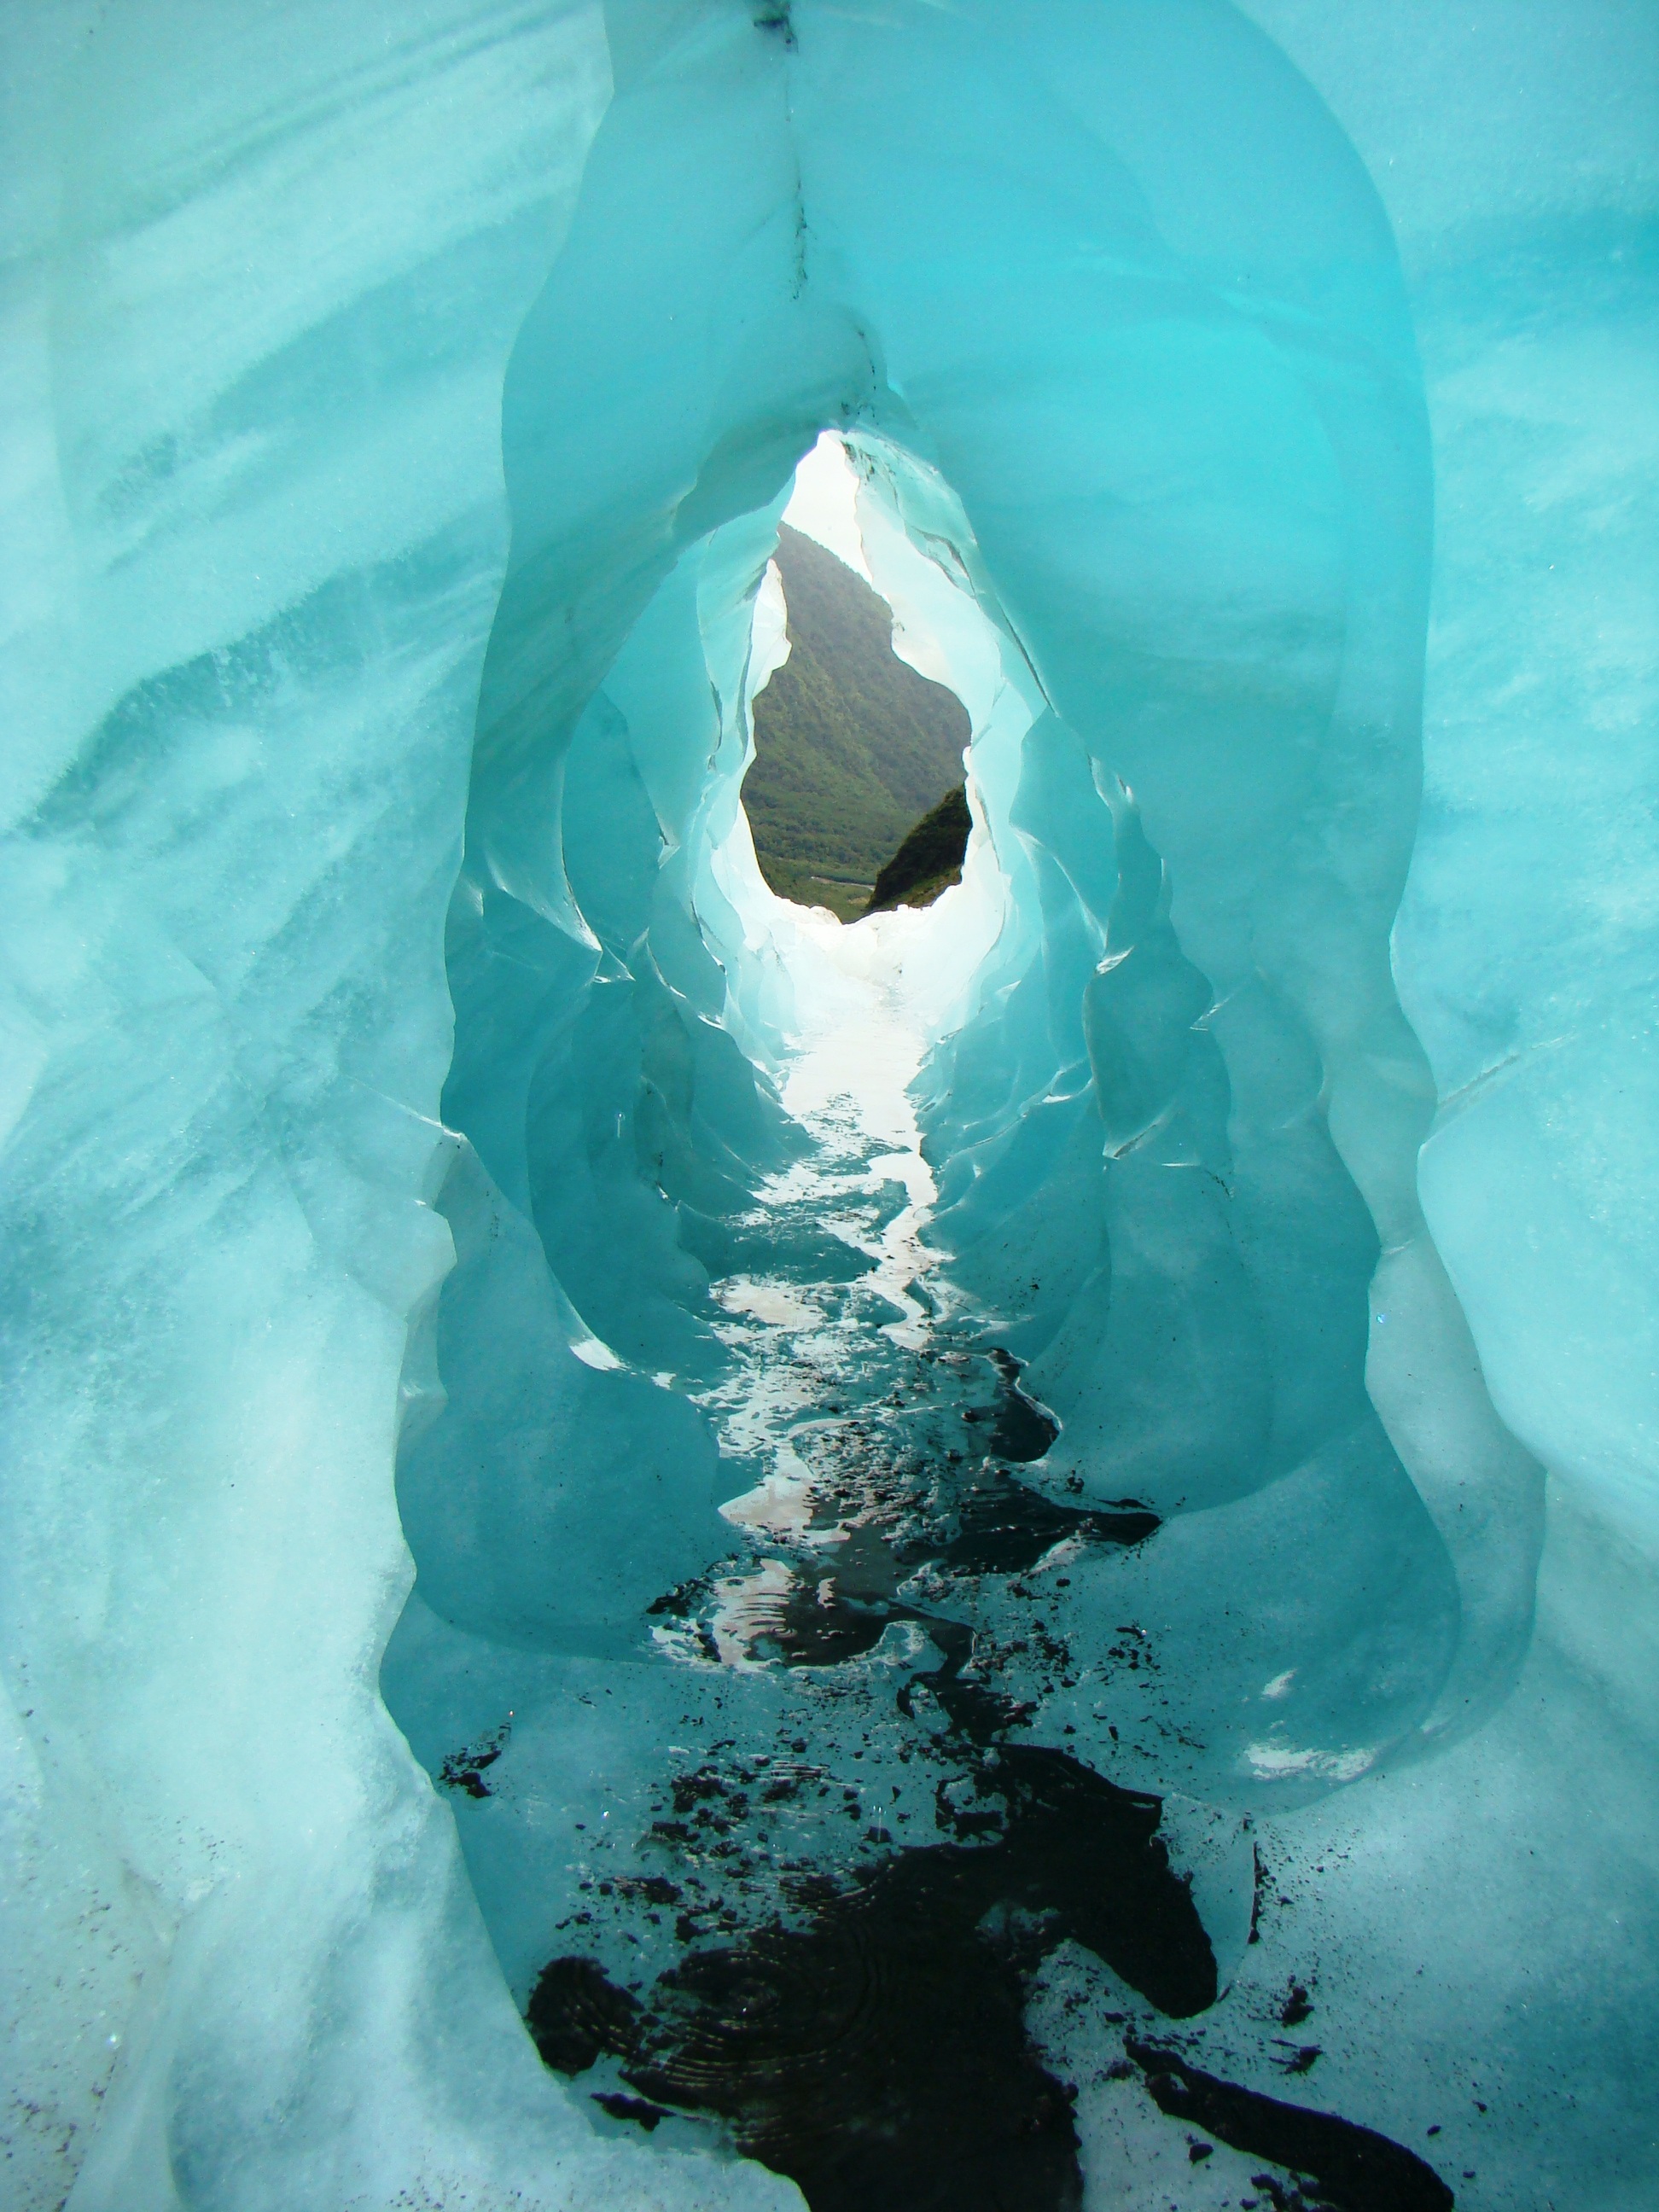
nature, cold, formation, ice, cave, reflection, glacier, frozen, blue, arctic, iceberg, freezing, landform, glacial landform, ice cap, ice cave, polar ice cap